The Muppets Movie Adventures

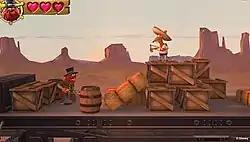

Based on: "The Good, the Bad and the Ugly (1966)"